The Poor Simp

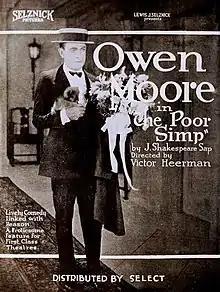

The Poor Simp is a 1920 American silent comedy film directed by Victor Heerman and starring Owen Moore, Nell Craig, and Harry L. Rattenberry.